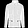
Label: Coat